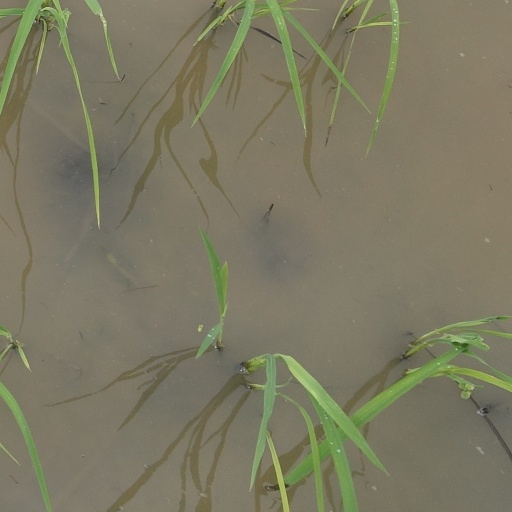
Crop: rice